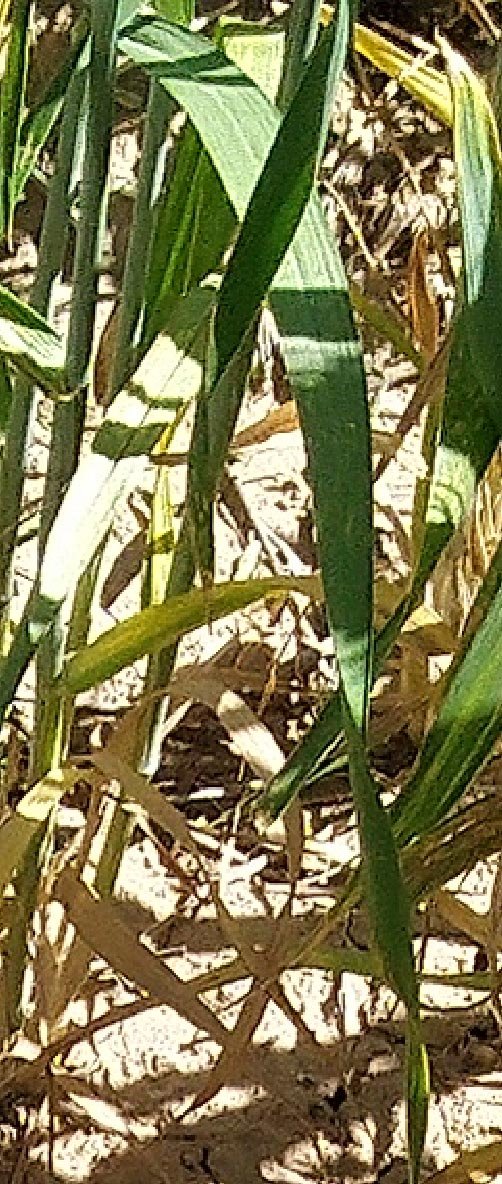
Label: Wheat___Healthy